Vexin

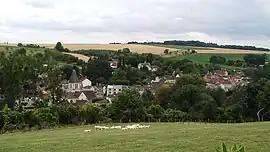
Chaussy, a typical village nestled in one of Vexin's valleys, surrounded by fields and woods.

By around 1550, the French Vexin regained its 1332 population of approximately 25,000 people. Yet this renewed prosperity was short-lived, as the Wars of Religion erupted, spanning much of the latter half of the 16th century.